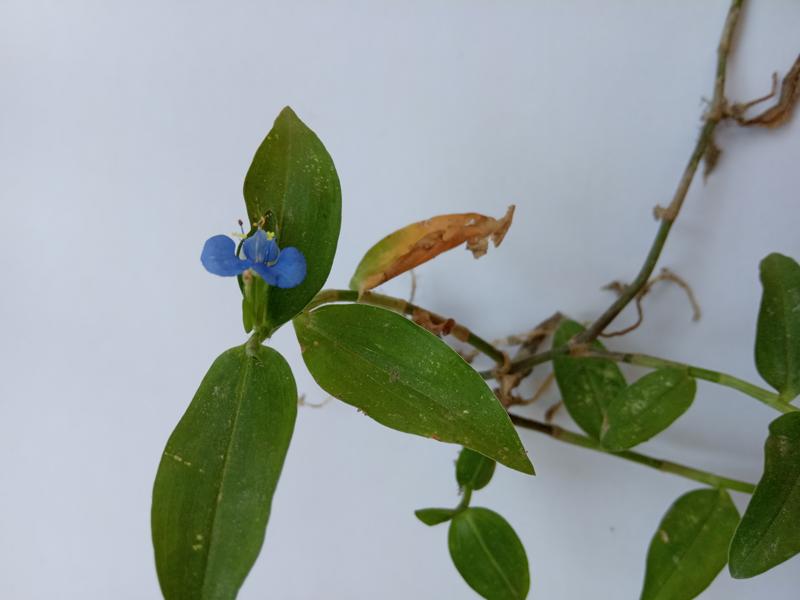
Weed species: Commelina benghalensis